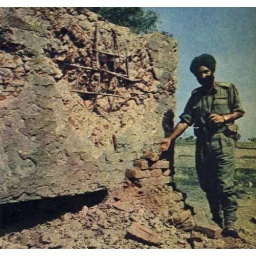
Brigadier Niranjan Singh shows the false outer wall of one of the pill boxes captured in the Battle of Dograi.